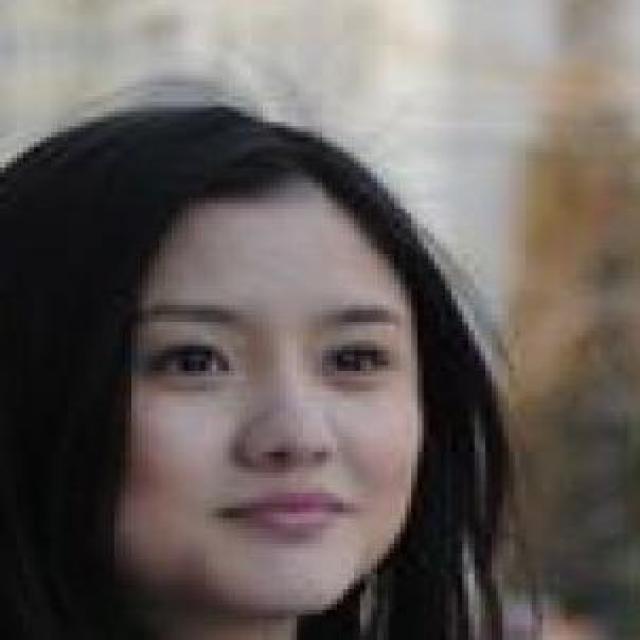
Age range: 21-44